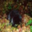
Label: shrew